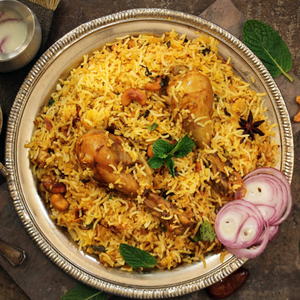
Dish: biryani